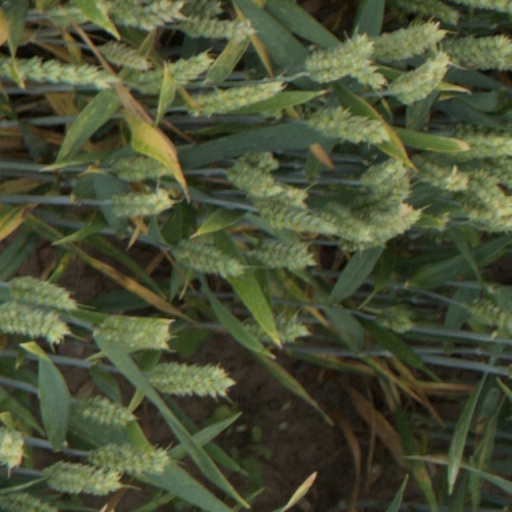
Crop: wheat